Ecuadorian cuisine

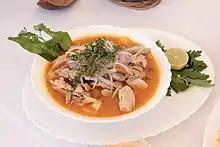
Encebollado

Most regions in Ecuador follow the traditional three-course meal of sopa/soup and segundo/second dish which includes rice or pasta and a protein such as meat, poultry, pig or fish. Then dessert and a coffee are customary. Dinner is usually lighter and sometimes just coffee or agua de remedio/herbal tea with bread.